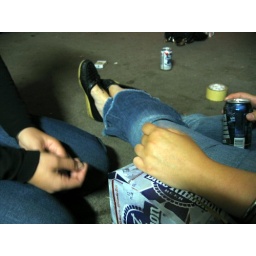
The cute shoe alarm just went off in my head.